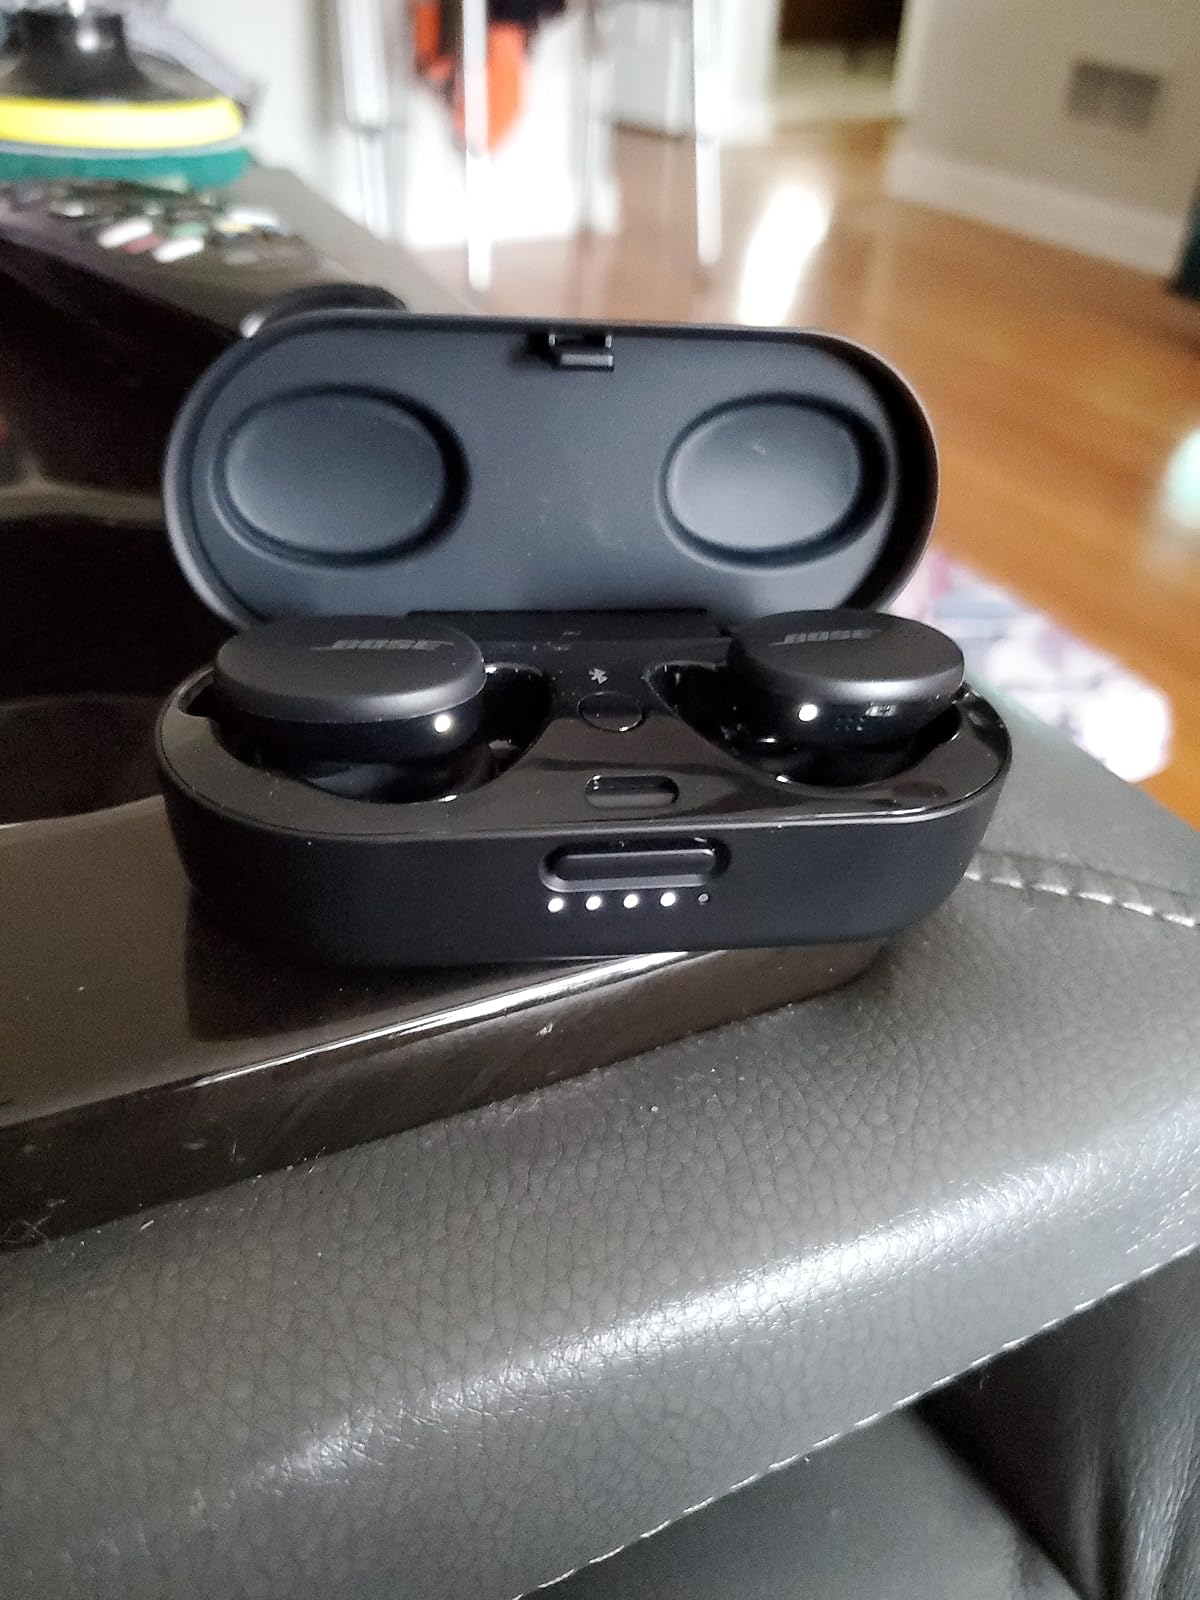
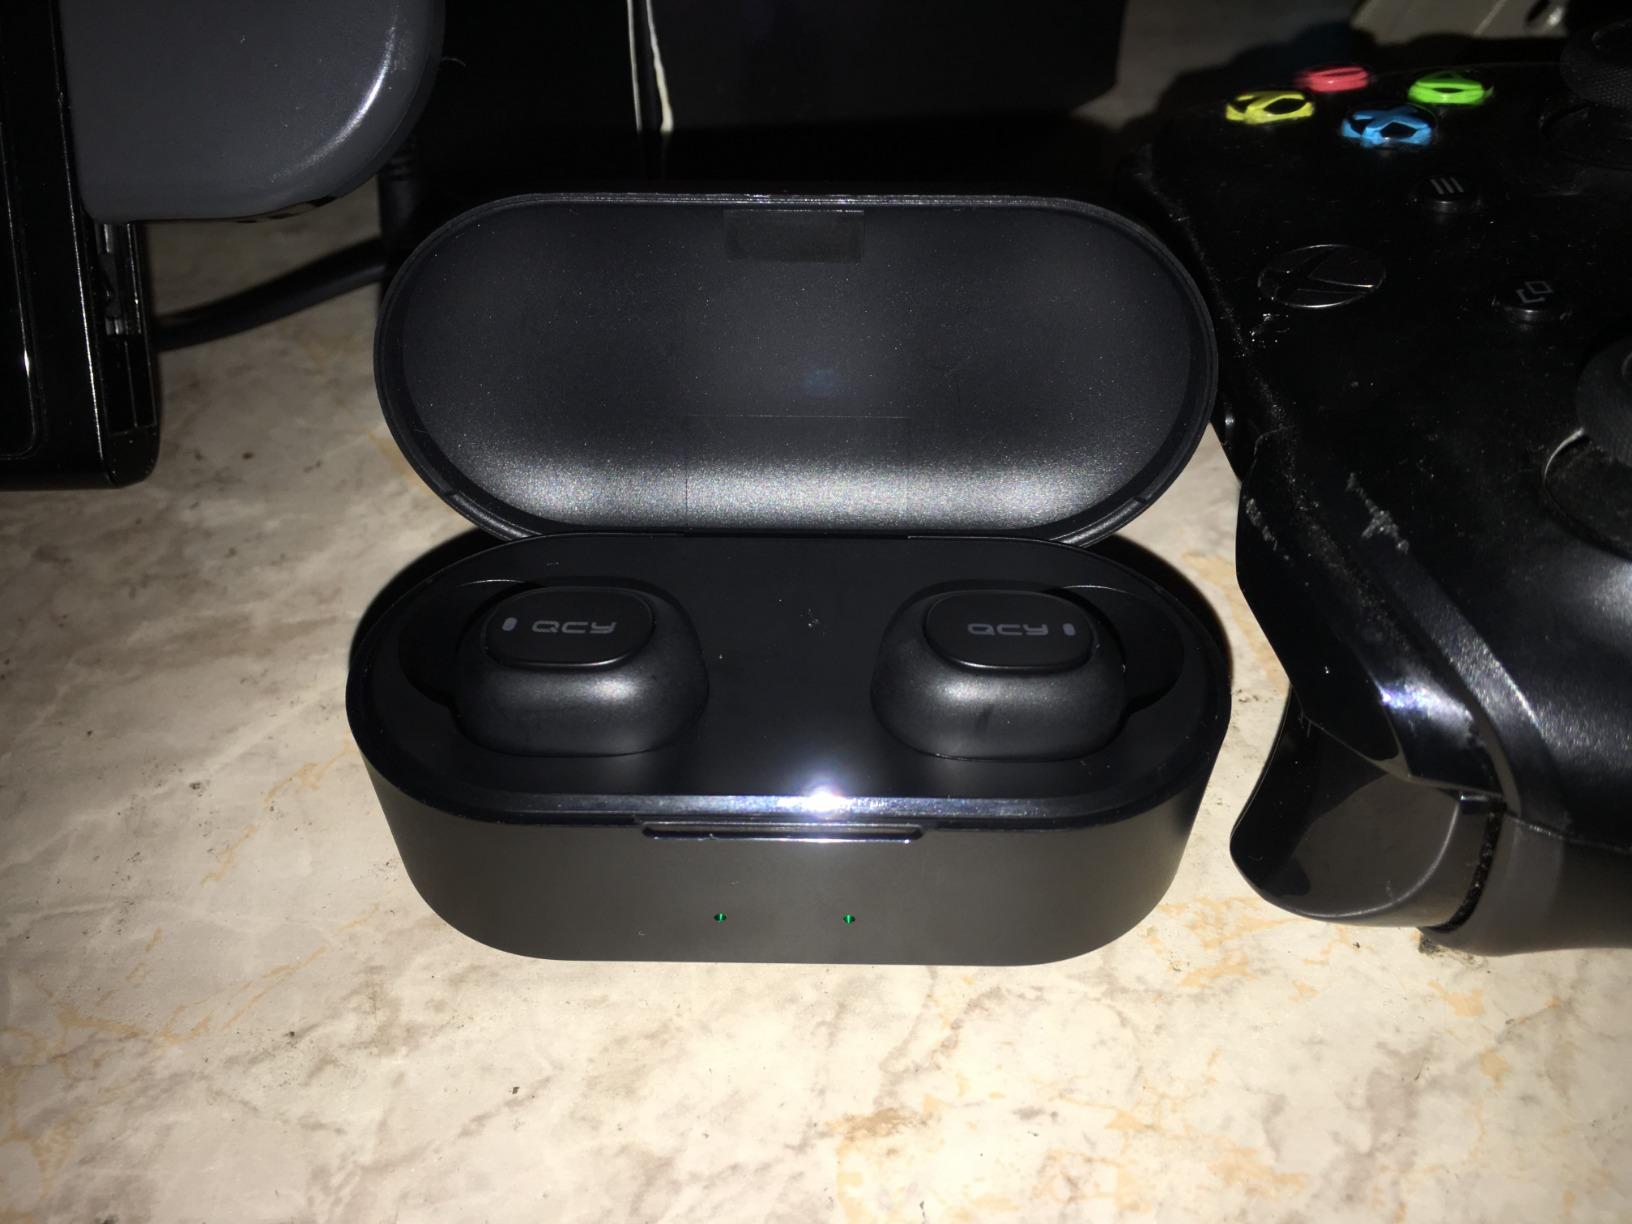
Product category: earbuds
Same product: no